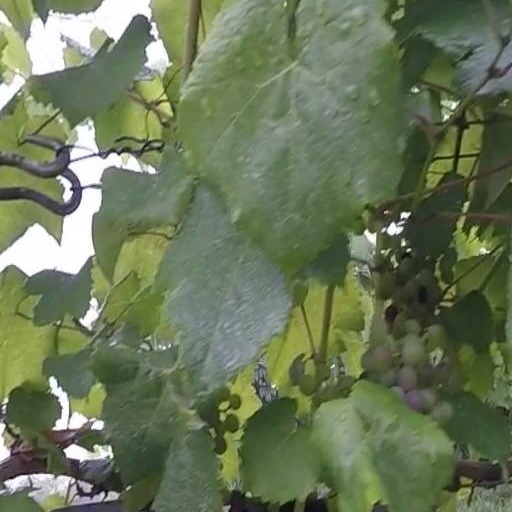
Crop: grape